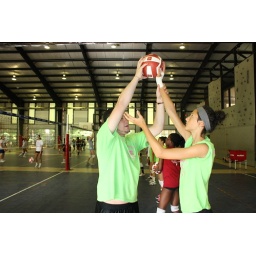
World class training for male and female players in 5th to 12th grade.